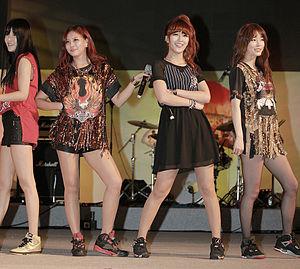
Glam était un girl group sud-coréen ayant débuté en 2012 sous le label Big Hit Entertainment en partenariat avec Source Music. Le groupe était composé de cinq membres : Zinni, Trinity, Jiyeon, Dahee et Miso. Glam fut dissout en 2015 après qu'un tribunal ait reconnu Dahee coupable de chantage à l'acteur Lee Byung-hun.